Dorcatominae

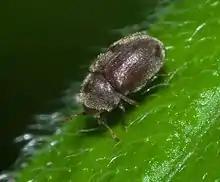
"Protheca hispida"

Dorcatominae is a subfamily of death-watch and spider beetles in the family Ptinidae. There are about 16 genera and at least 190 described species in Dorcatominae.